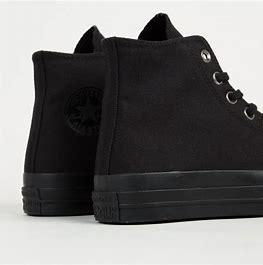
Brand: Converse
Model: Chuck Taylor All Star 70 Hi